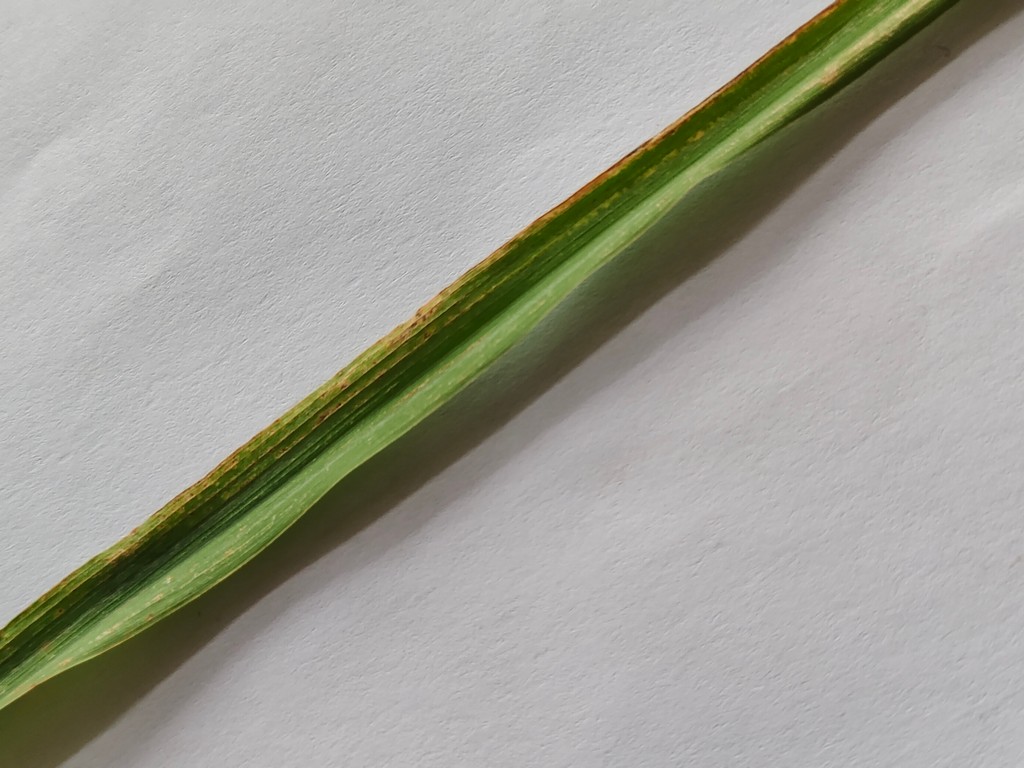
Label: Unhealthy